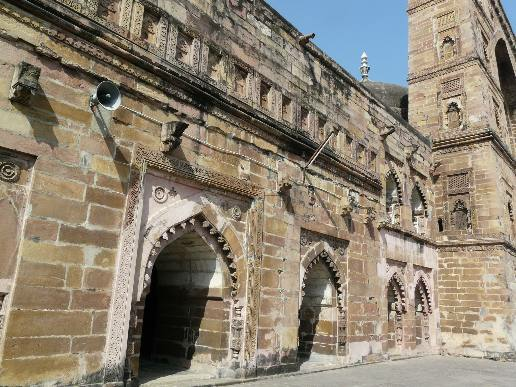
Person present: No